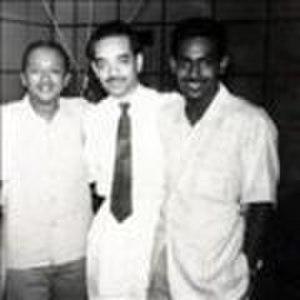
Radio Ceylon est la plus ancienne station de radio d'Asie. La radiodiffusion a commencé à titre expérimental au Sri Lanka en 1923, par le département du télégraphe, seulement trois ans après les débuts de la radio en Europe. Radio Ceylon a été créée deux ans plus tard.